Ziggy Pig and Silly Seal

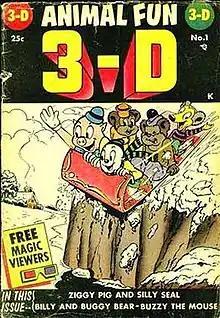
"Animal Fun 3-D" (Dec. 1953). Cover artist unknown.

Aside from Jaffee, artists associated with the feature include Joe Calcagno, Harvey Eisenberg, Al Fago, Al Genet, and Mike Sekowsky.